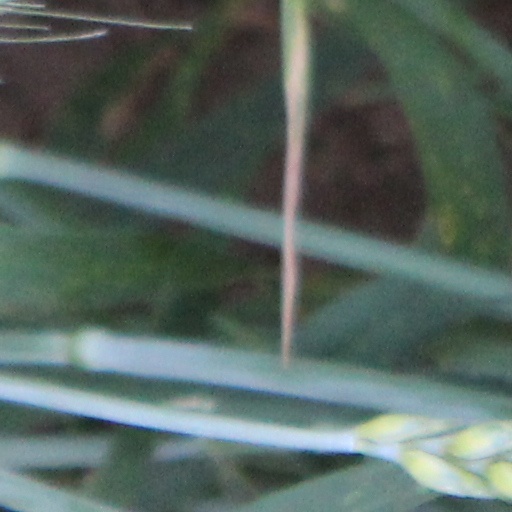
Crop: wheat